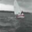
Label: ship